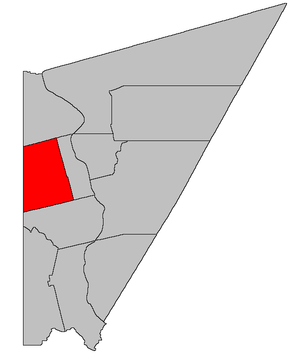
La paroisse de Wilmot est à la fois une paroisse civile et un district de services locaux canadien du Comté de Carleton, située à l'ouest du Nouveau-Brunswick.